Thomissøn's hymnal

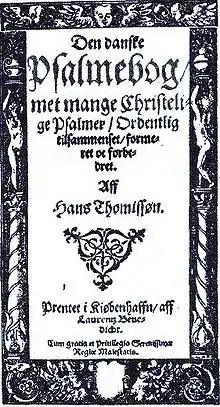
Thomissøn's hymnal from 1569

Thomissøn's hymnal (titled Den danske Psalmebog 'The Danish Hymnal') was a hymnal published in Denmark that received royal authorization in 1569.